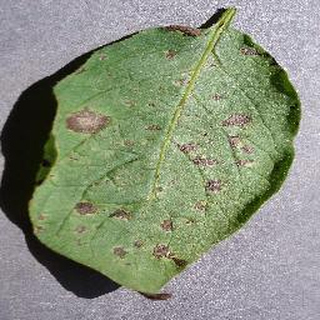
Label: potato_early_blight